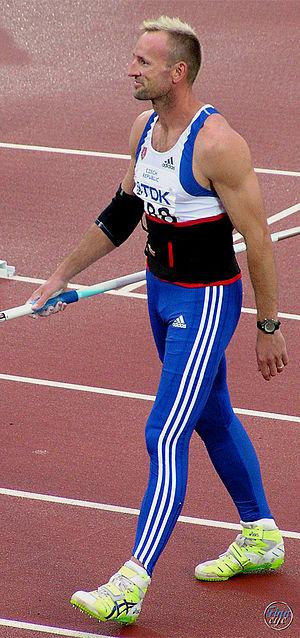
Les épreuves combinées d'athlétisme figurent au programme des premiers championnats du monde d'athlétisme, en 1983 à Helsinki, et sont constituées aujourd'hui du décathlon chez les hommes, et de l'heptathlon chez les femmes.
Tomáš Dvořák est un athlète tchèque spécialiste des épreuves combinées. Champion du monde du décathlon trois fois consécutivement de 1997 à 2001, il a détenu le record du monde de la discipline durant près de deux ans grâce à sa performance de 8 994 points établie en 1999 à Prague.